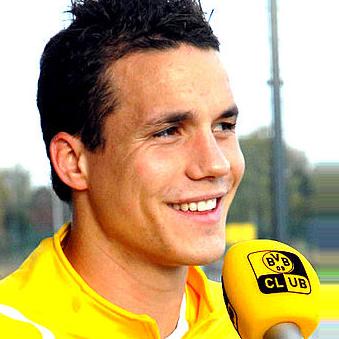
Age: 23